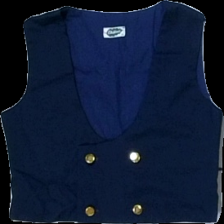
View: front
Type: Vest
Category: Ladies
Brand: Not in the list
Brand text on label: eklövs
Colors: Blue
Material: 51% polyester 49% wool
Cut: Regular
Season: All
Trend: 70s
Damage location: middle center
Damage 2 location: top right
Damage 3 location: bottom left
Price range: <50
Recommended usage: Export
Description: blå vintage väst, nopprig
Comment: vintage